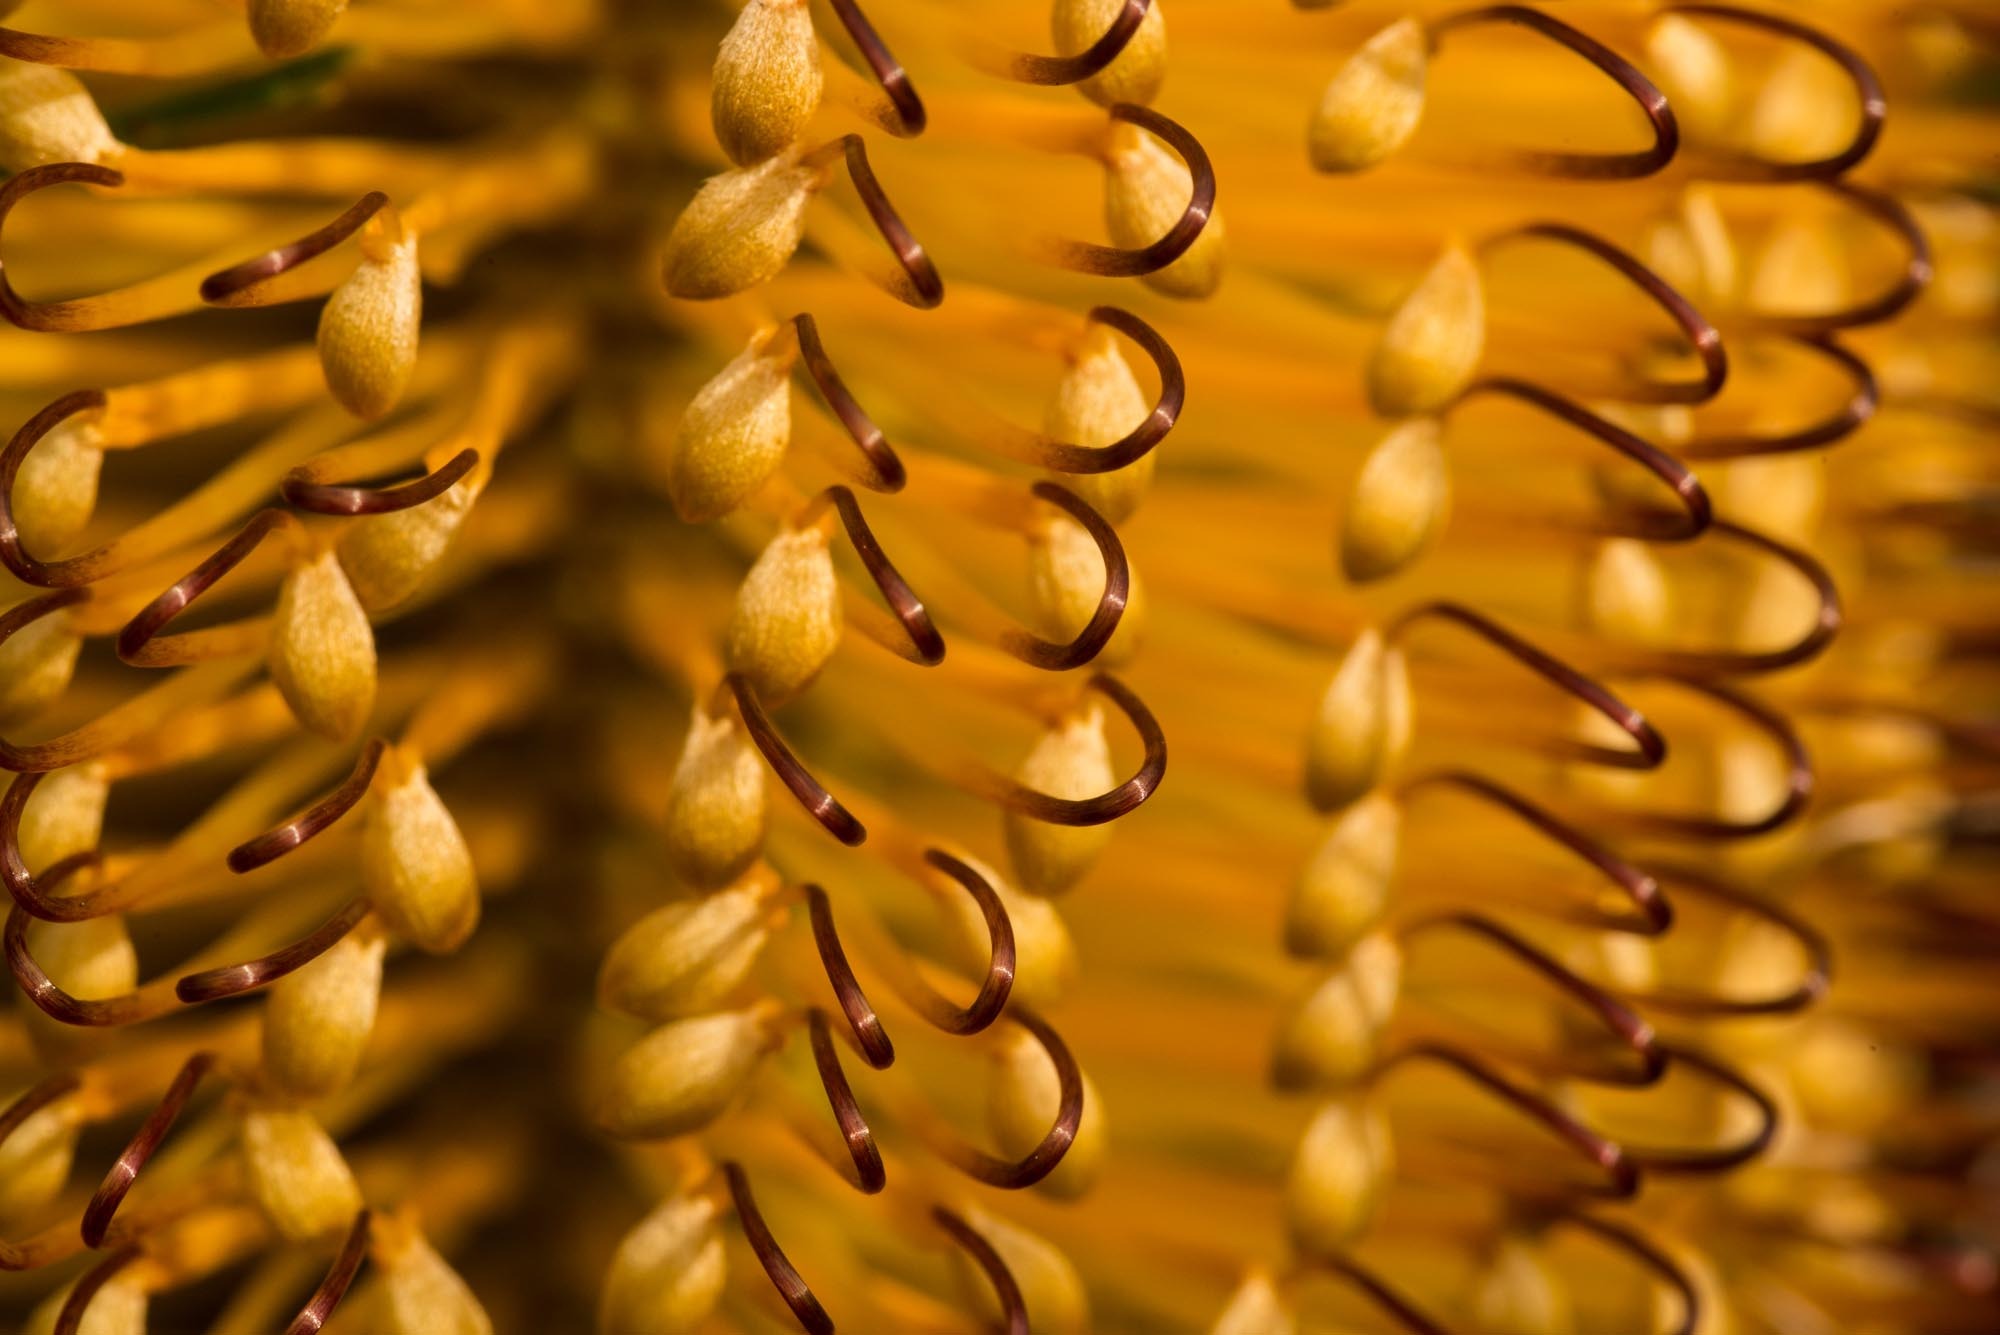
plant, flower, petal, food, produce, crop, yellow, close up, australia, banksia, macro photography, flowering plant, sunflower seed, grass family, land plant, proteaceae, native flora